Kozloduy Cove

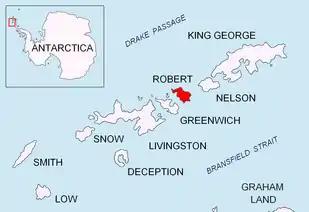
Location of Robert Island in the South Shetland Islands.

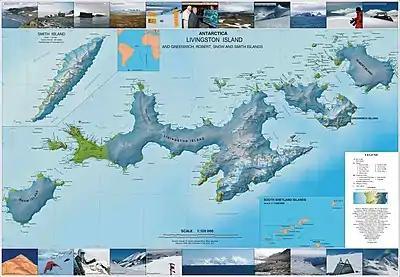
Topographic map of Livingston Island, Greenwich, Robert, Snow and Smith Islands.

Kozloduy Cove is a 1.4 km wide cove indenting for 1.25 km the east coast of Robert Island, South Shetland Islands between Kitchen Point and Perelik Point. Bulgarian early mapping in 2009. Named after the town of Kozloduy in northwestern Bulgaria.